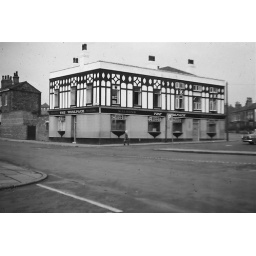
There was a horse trough around the right hand corner, next to the bus stop